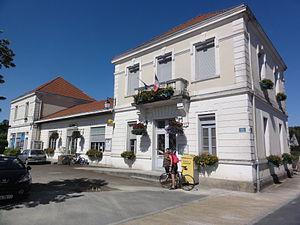
Azur est une commune française située dans le département des Landes en région Nouvelle-Aquitaine.